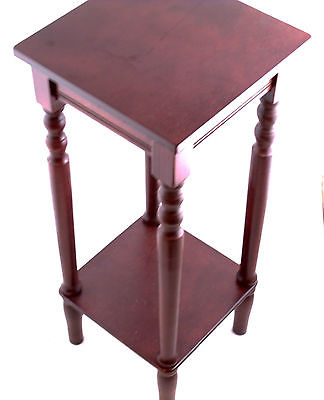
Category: table